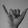
ASL letter: Y